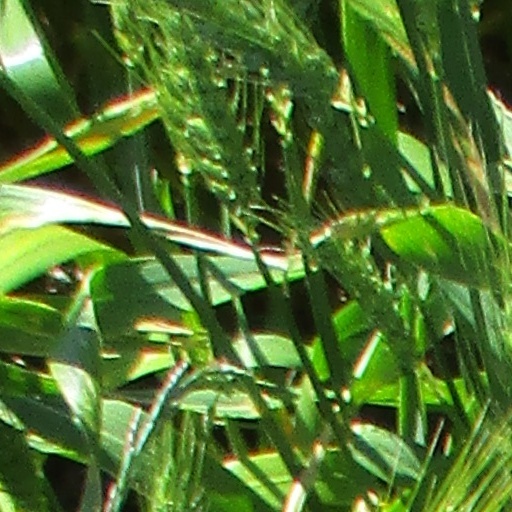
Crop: wheat